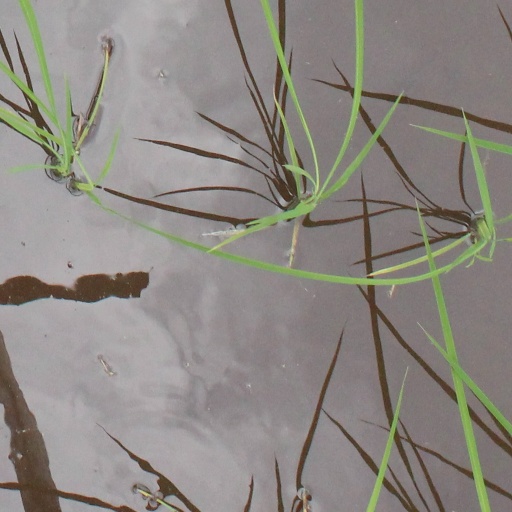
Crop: rice